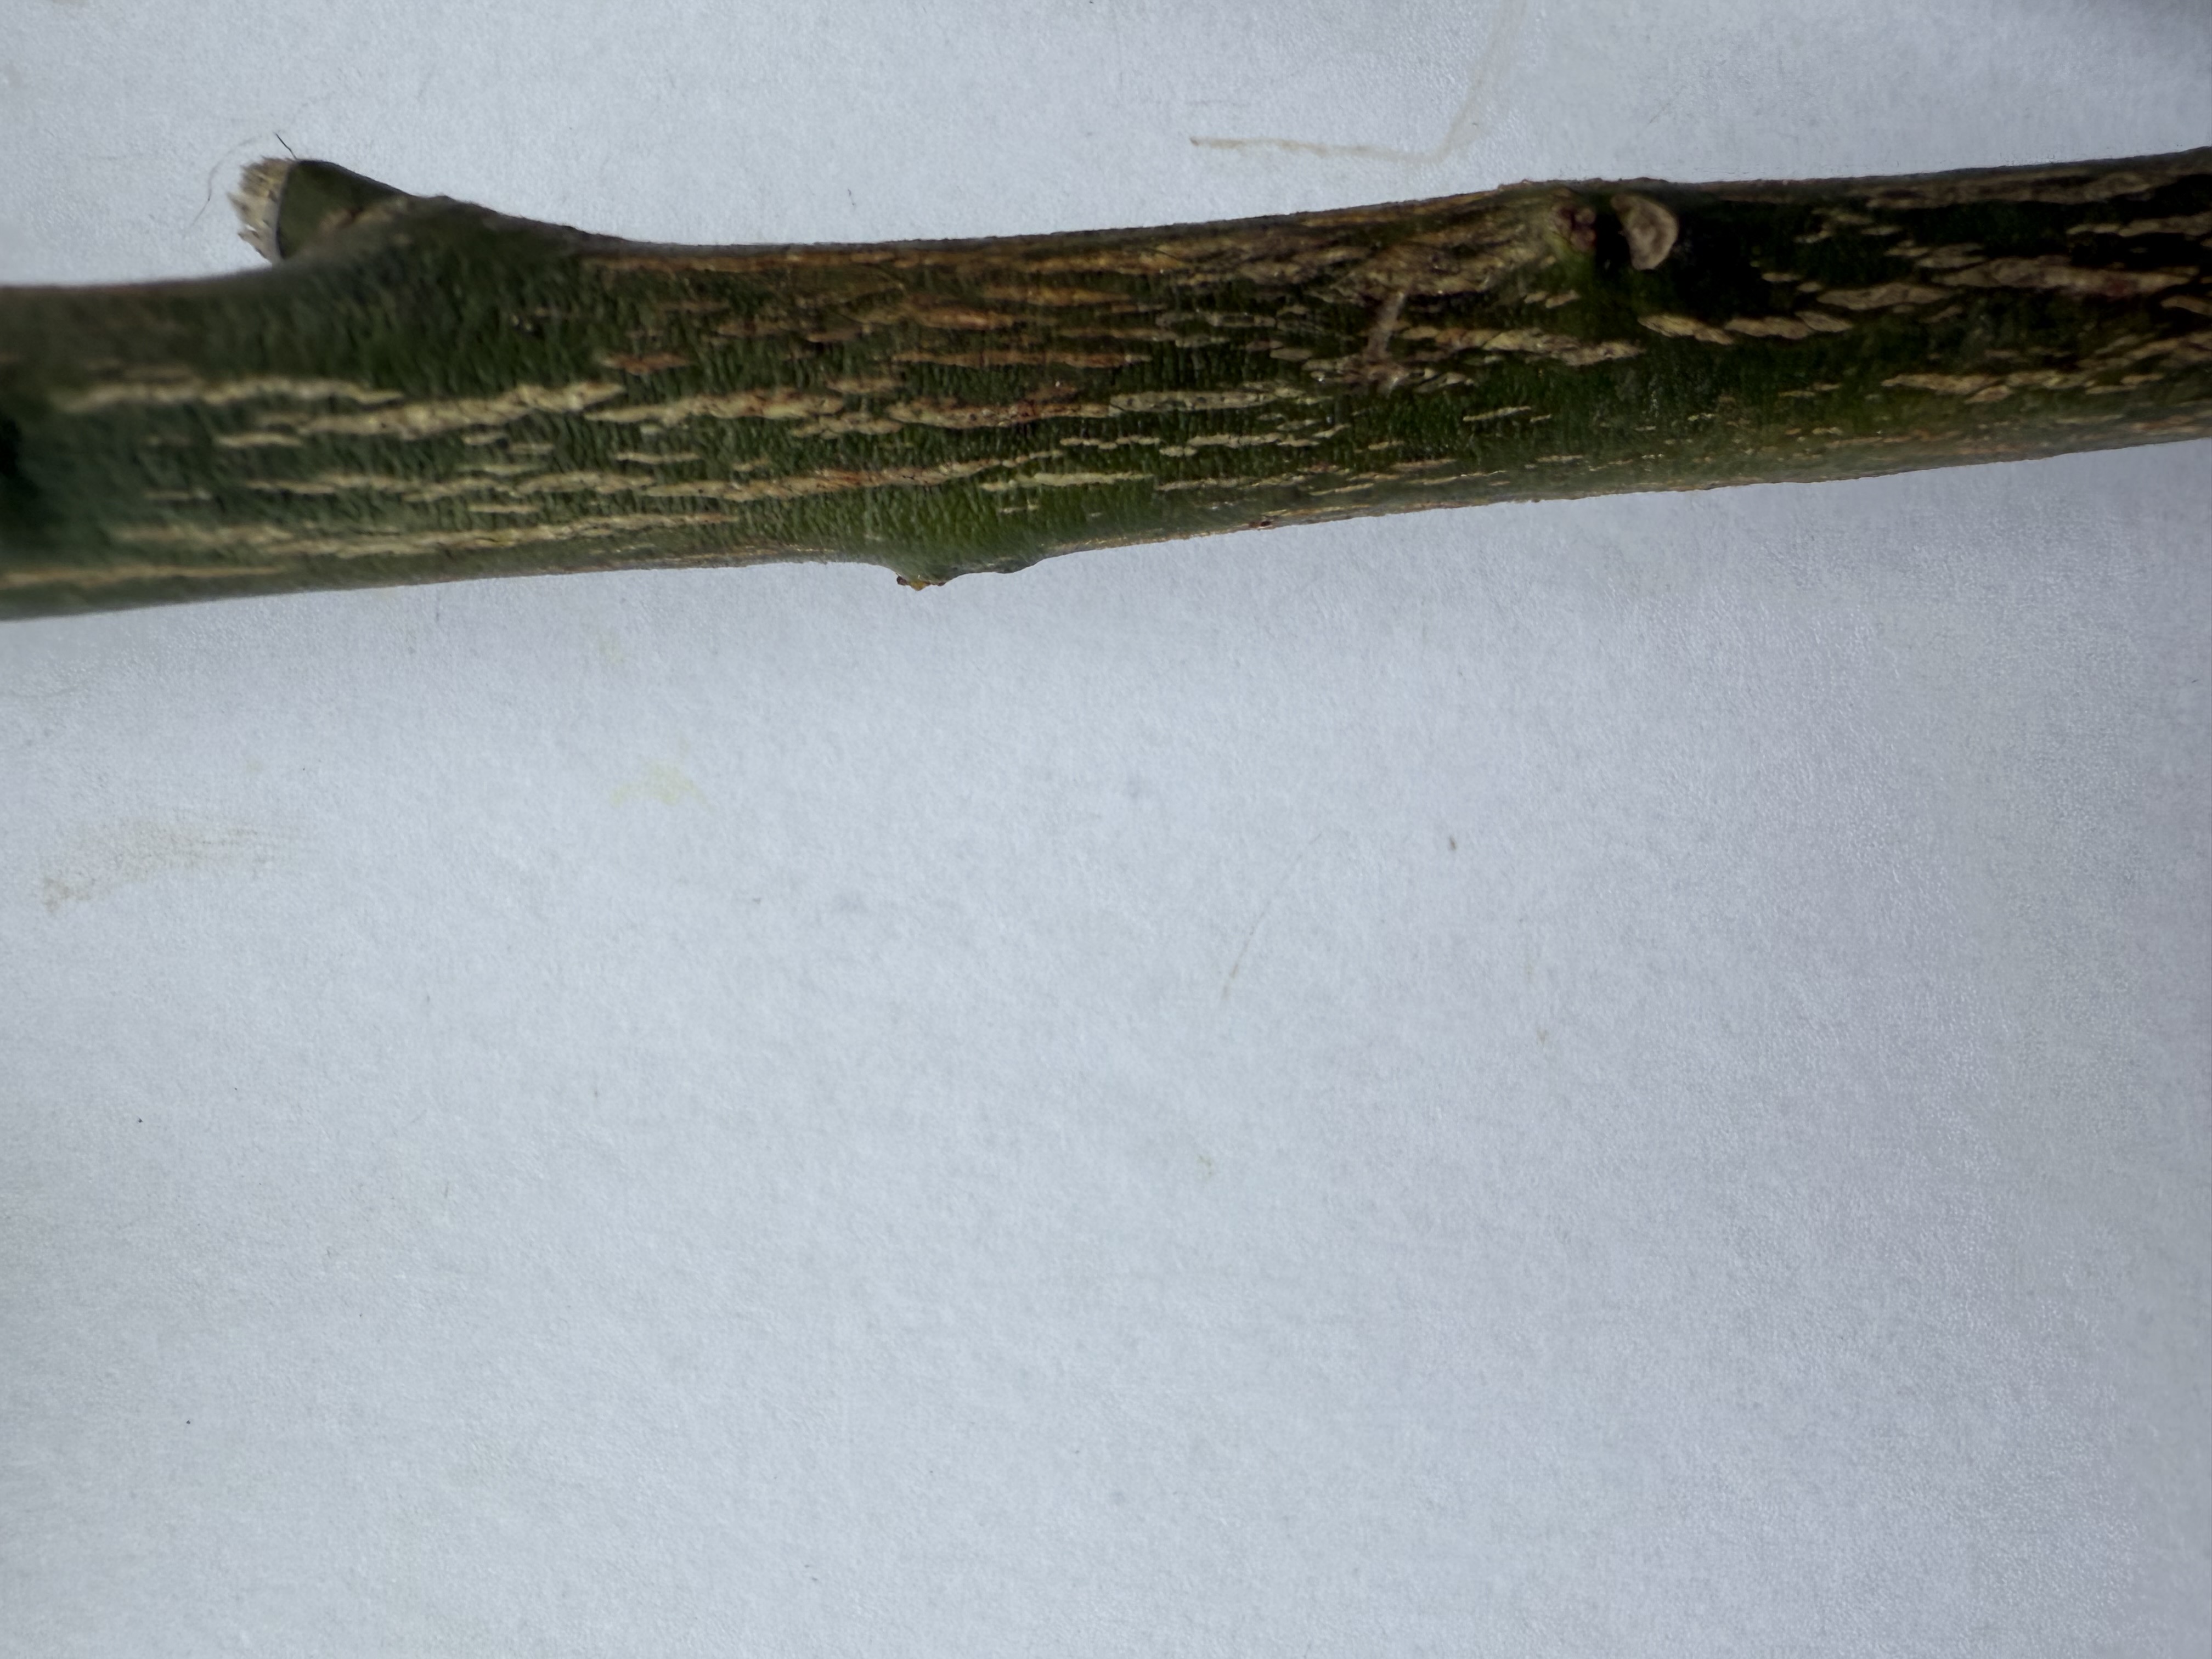
Variety: Kumquat